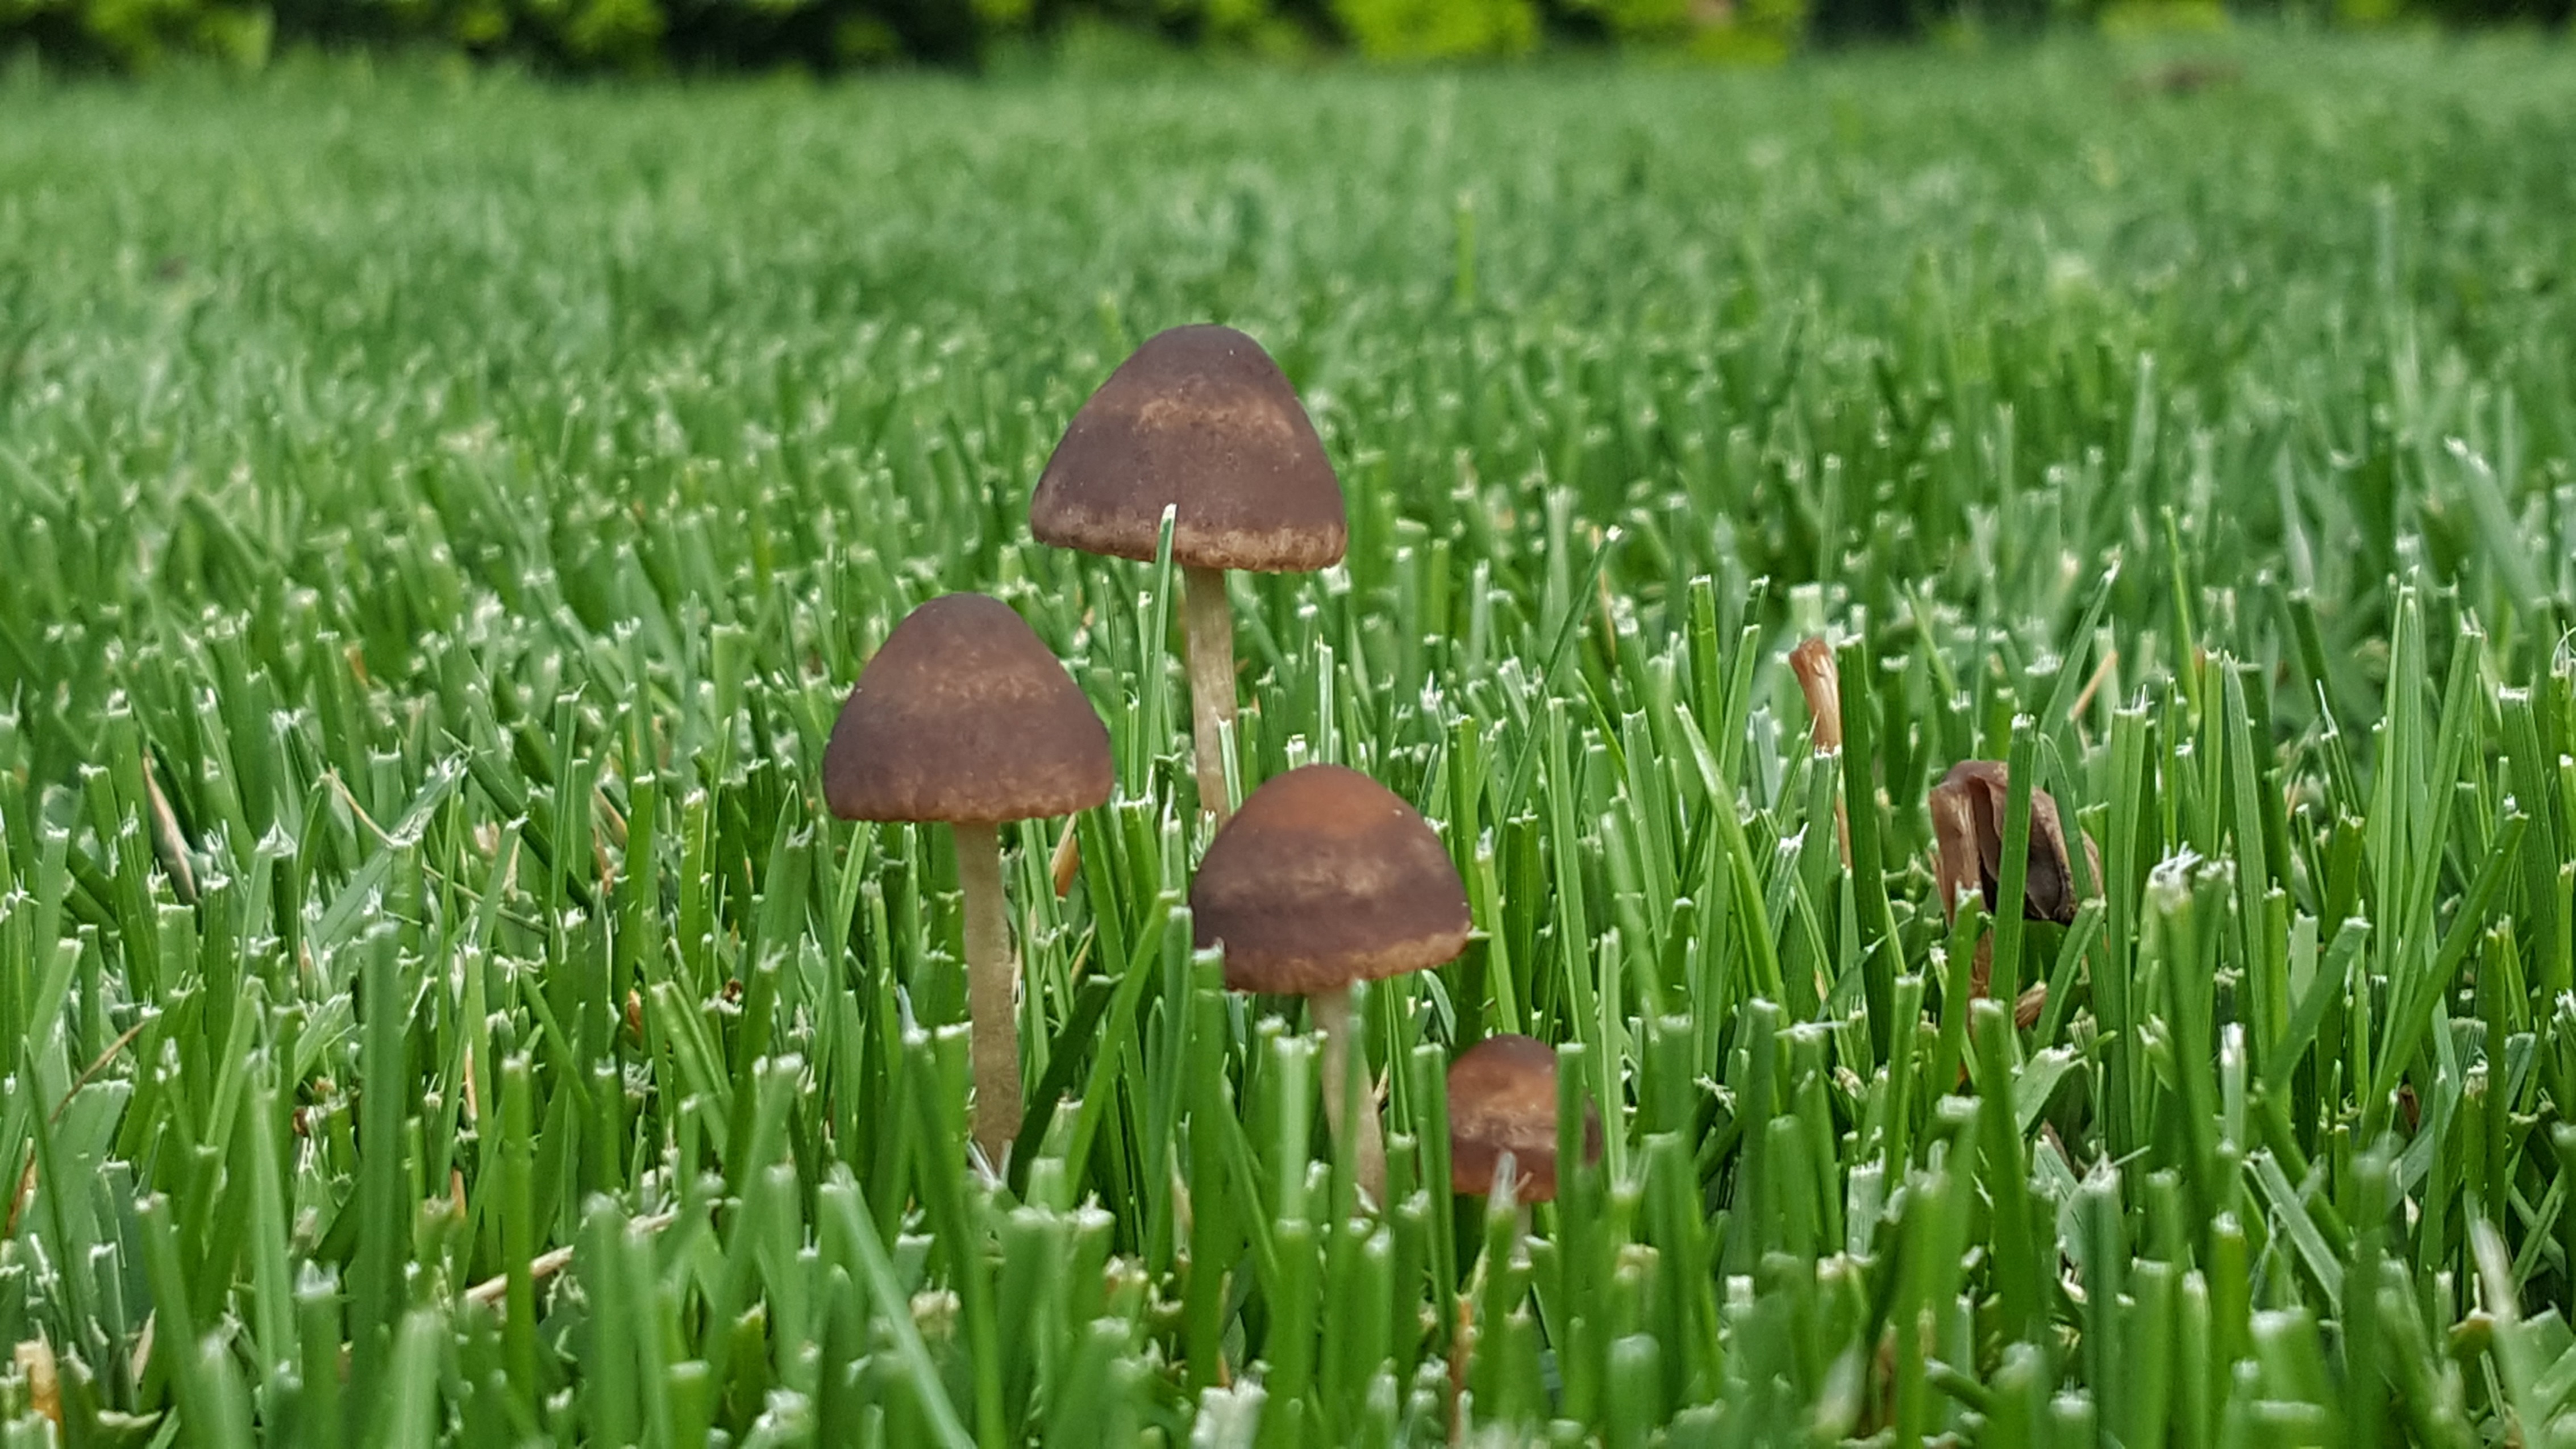
nature, grass, outdoor, plant, field, lawn, meadow, prairie, flower, moss, wild, green, biology, pasture, natural, brown, soil, botany, agriculture, flora, wildflower, fungus, fungi, grassland, mushrooms, habitat, rainy day, paddy field, flowering plant, natural environment, grass family, land plant